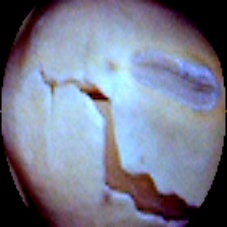
Label: Skin-damaged